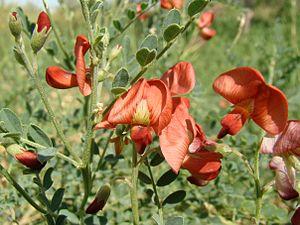
Sphaerophysa est un genre de plantes dicotylédones de la famille des Fabaceae, sous-famille des Faboideae, originaire d'Asie, qui comprend quatre espèces acceptées.